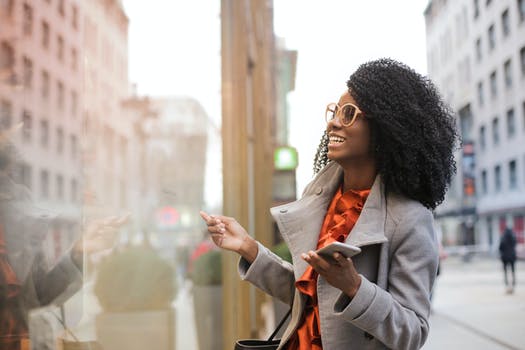
Label: No Watermark